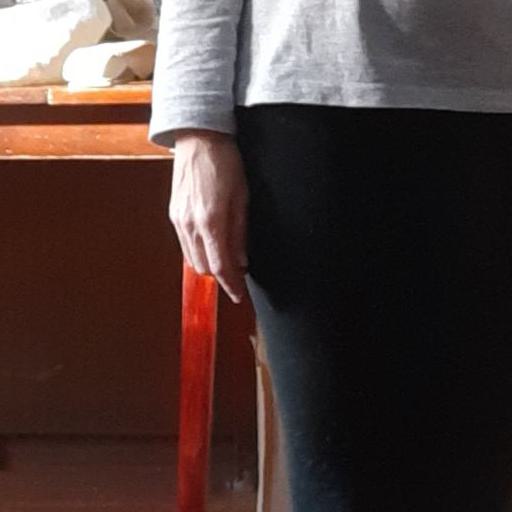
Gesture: no_gesture